Tōbu-Nerima Station

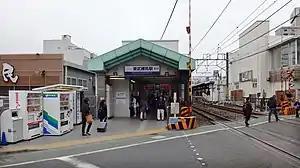
The north entrance in February 2016

is a railway station on the Tobu Tojo Line in Itabashi, Tokyo, Japan, operated by the private railway operator Tobu Railway. Despite its name, the station is not actually located in Nerima, Tokyo.